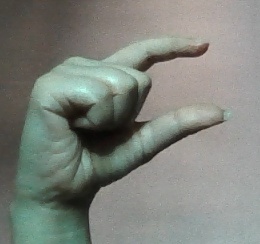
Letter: dal